Matt Skiba

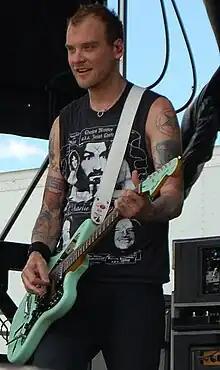
Skiba performing at Warped Tour in 2010

Matthew Thomas Skiba (born February 24, 1976) is an American musician. He is best known as the vocalist and guitarist of the punk rock band Alkaline Trio, and served as the co-lead vocalist and guitarist of Blink-182 from 2015 to 2022. Skiba's lyrical content commonly involves dark romantic themes.